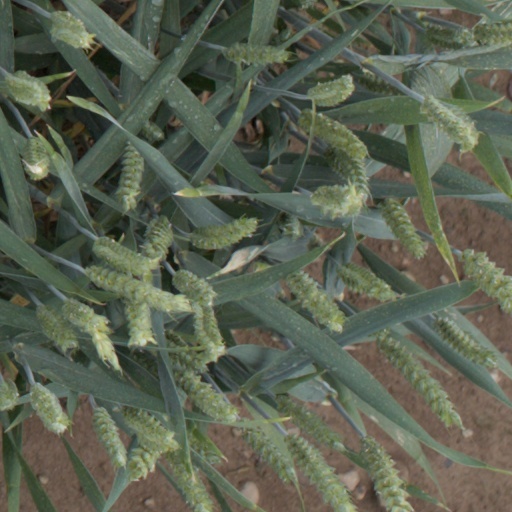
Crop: wheat